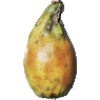
Label: cactus_fruit